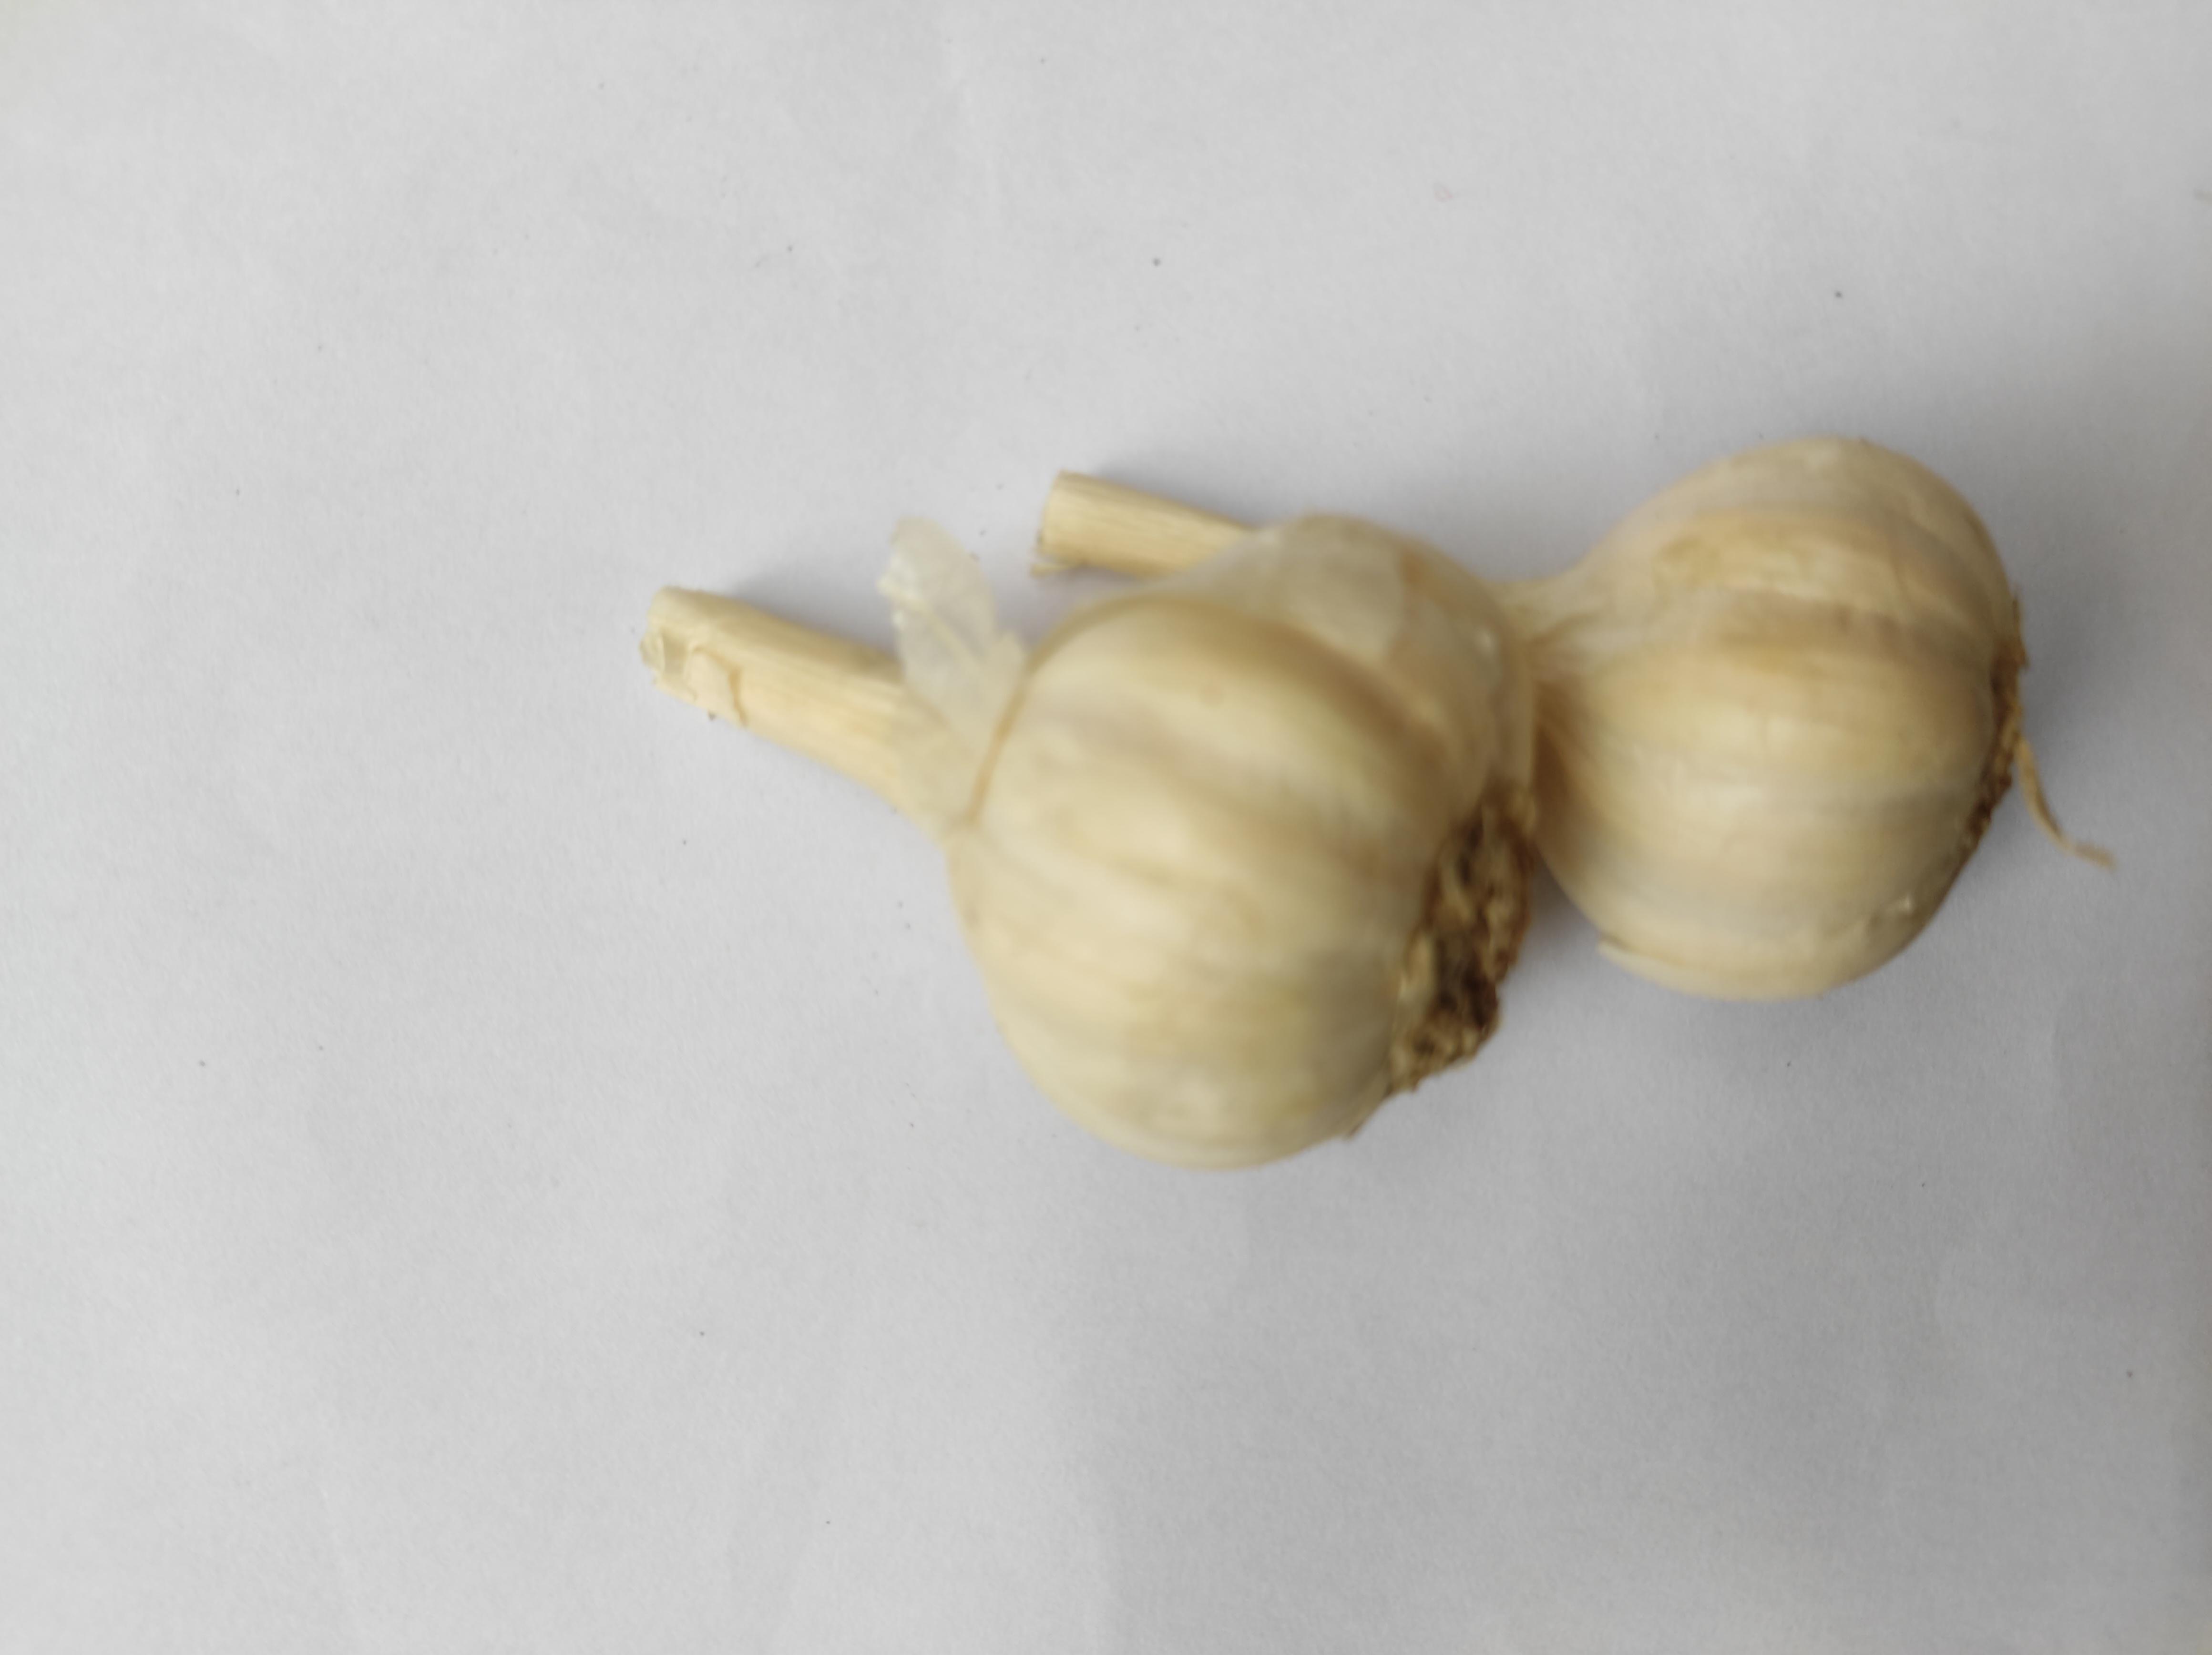
Label: Garlic